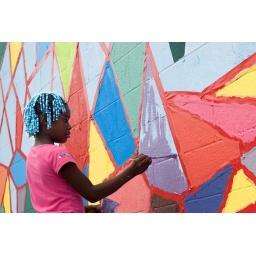
A young girl helps paint the new street mural in Youngstown's Idora neighborhood.